Skein (character)

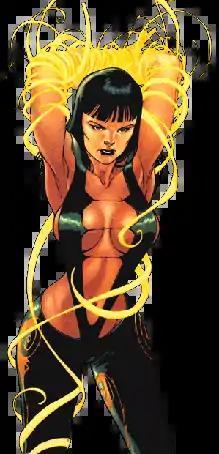
Skein

Skein (real name Sybil Dvorak, also known as Gypsy Moth and Sybarite) is a supervillain appearing in American comic books published by Marvel Comics.